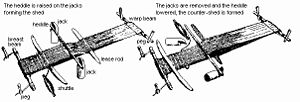
Ægyptiske tekstiler / Ægyptiske væve / Den horisontale væv
En skematisk tegning af den ægyptisk horisontale væv
Tekstiler havde mange forskellige formål i oldtidens Ægypten, og blev brugt af alle mennesker på tværs af de sociale lag. Tekstiler var meget dyre, og de var en meget vigtig del af det ægyptiske samfund f.eks. økonomisk og rituelt. Ægypternes status blev ikke indikeret ud fra hvilken type tekstil de havde på, men derimod ud fra hvilken kvalitet tekstilet havde. Jo finere kvalitet, jo højere status.